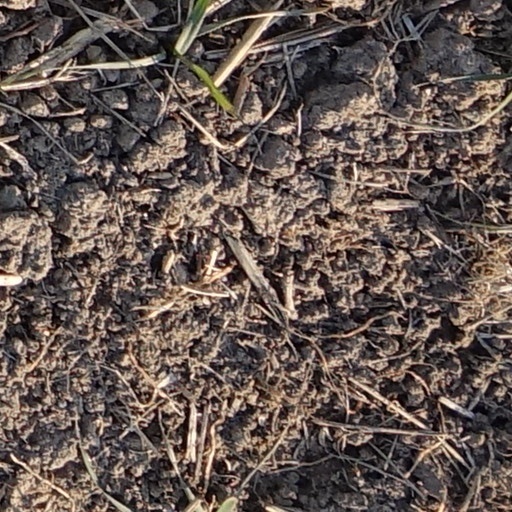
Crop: wheat